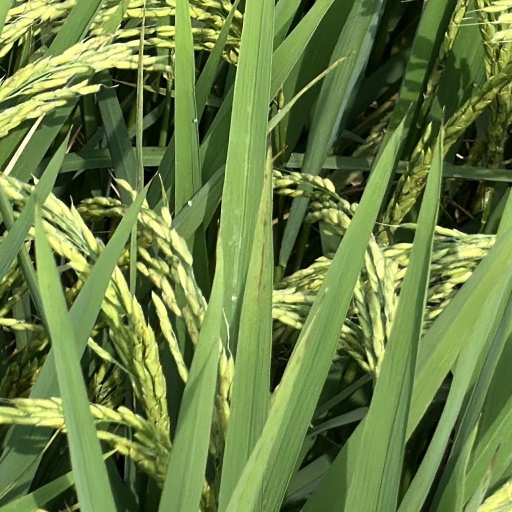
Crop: rice